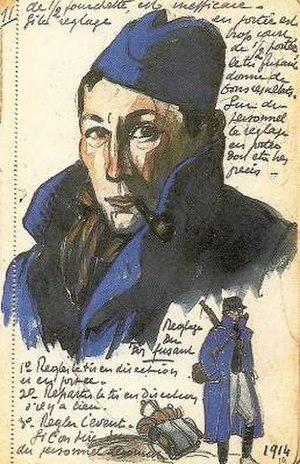
Autoportrait André Mare, Carnets de guerre